Thomas Stackhouse

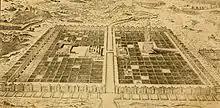
"A Plan of the City of Babylon" from the 1795 edition of "The New History of the Holy Bible".

In 1722, as "A Clergyman of the Church of England", addressed a printed letter to Bishop John Robinson, on the "miseries and great hardships of the inferiour clergy in and about London". It was reissued, and the later editions had his name on the title-page.